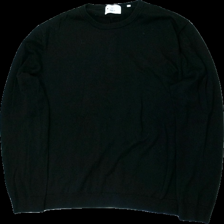
View: front
Type: Sweater
Category: Men
Brand: Bläck
Colors: Black
Material: 100% bomull
Size: XL
Season: All
Damage: dammig
Damage location: middle center
Damage 2: dammig
Damage 2 location: middle center
Price range: <50
Recommended usage: Reuse
Description: stickad sweater med ribbad krage, ärmslut och ändslut